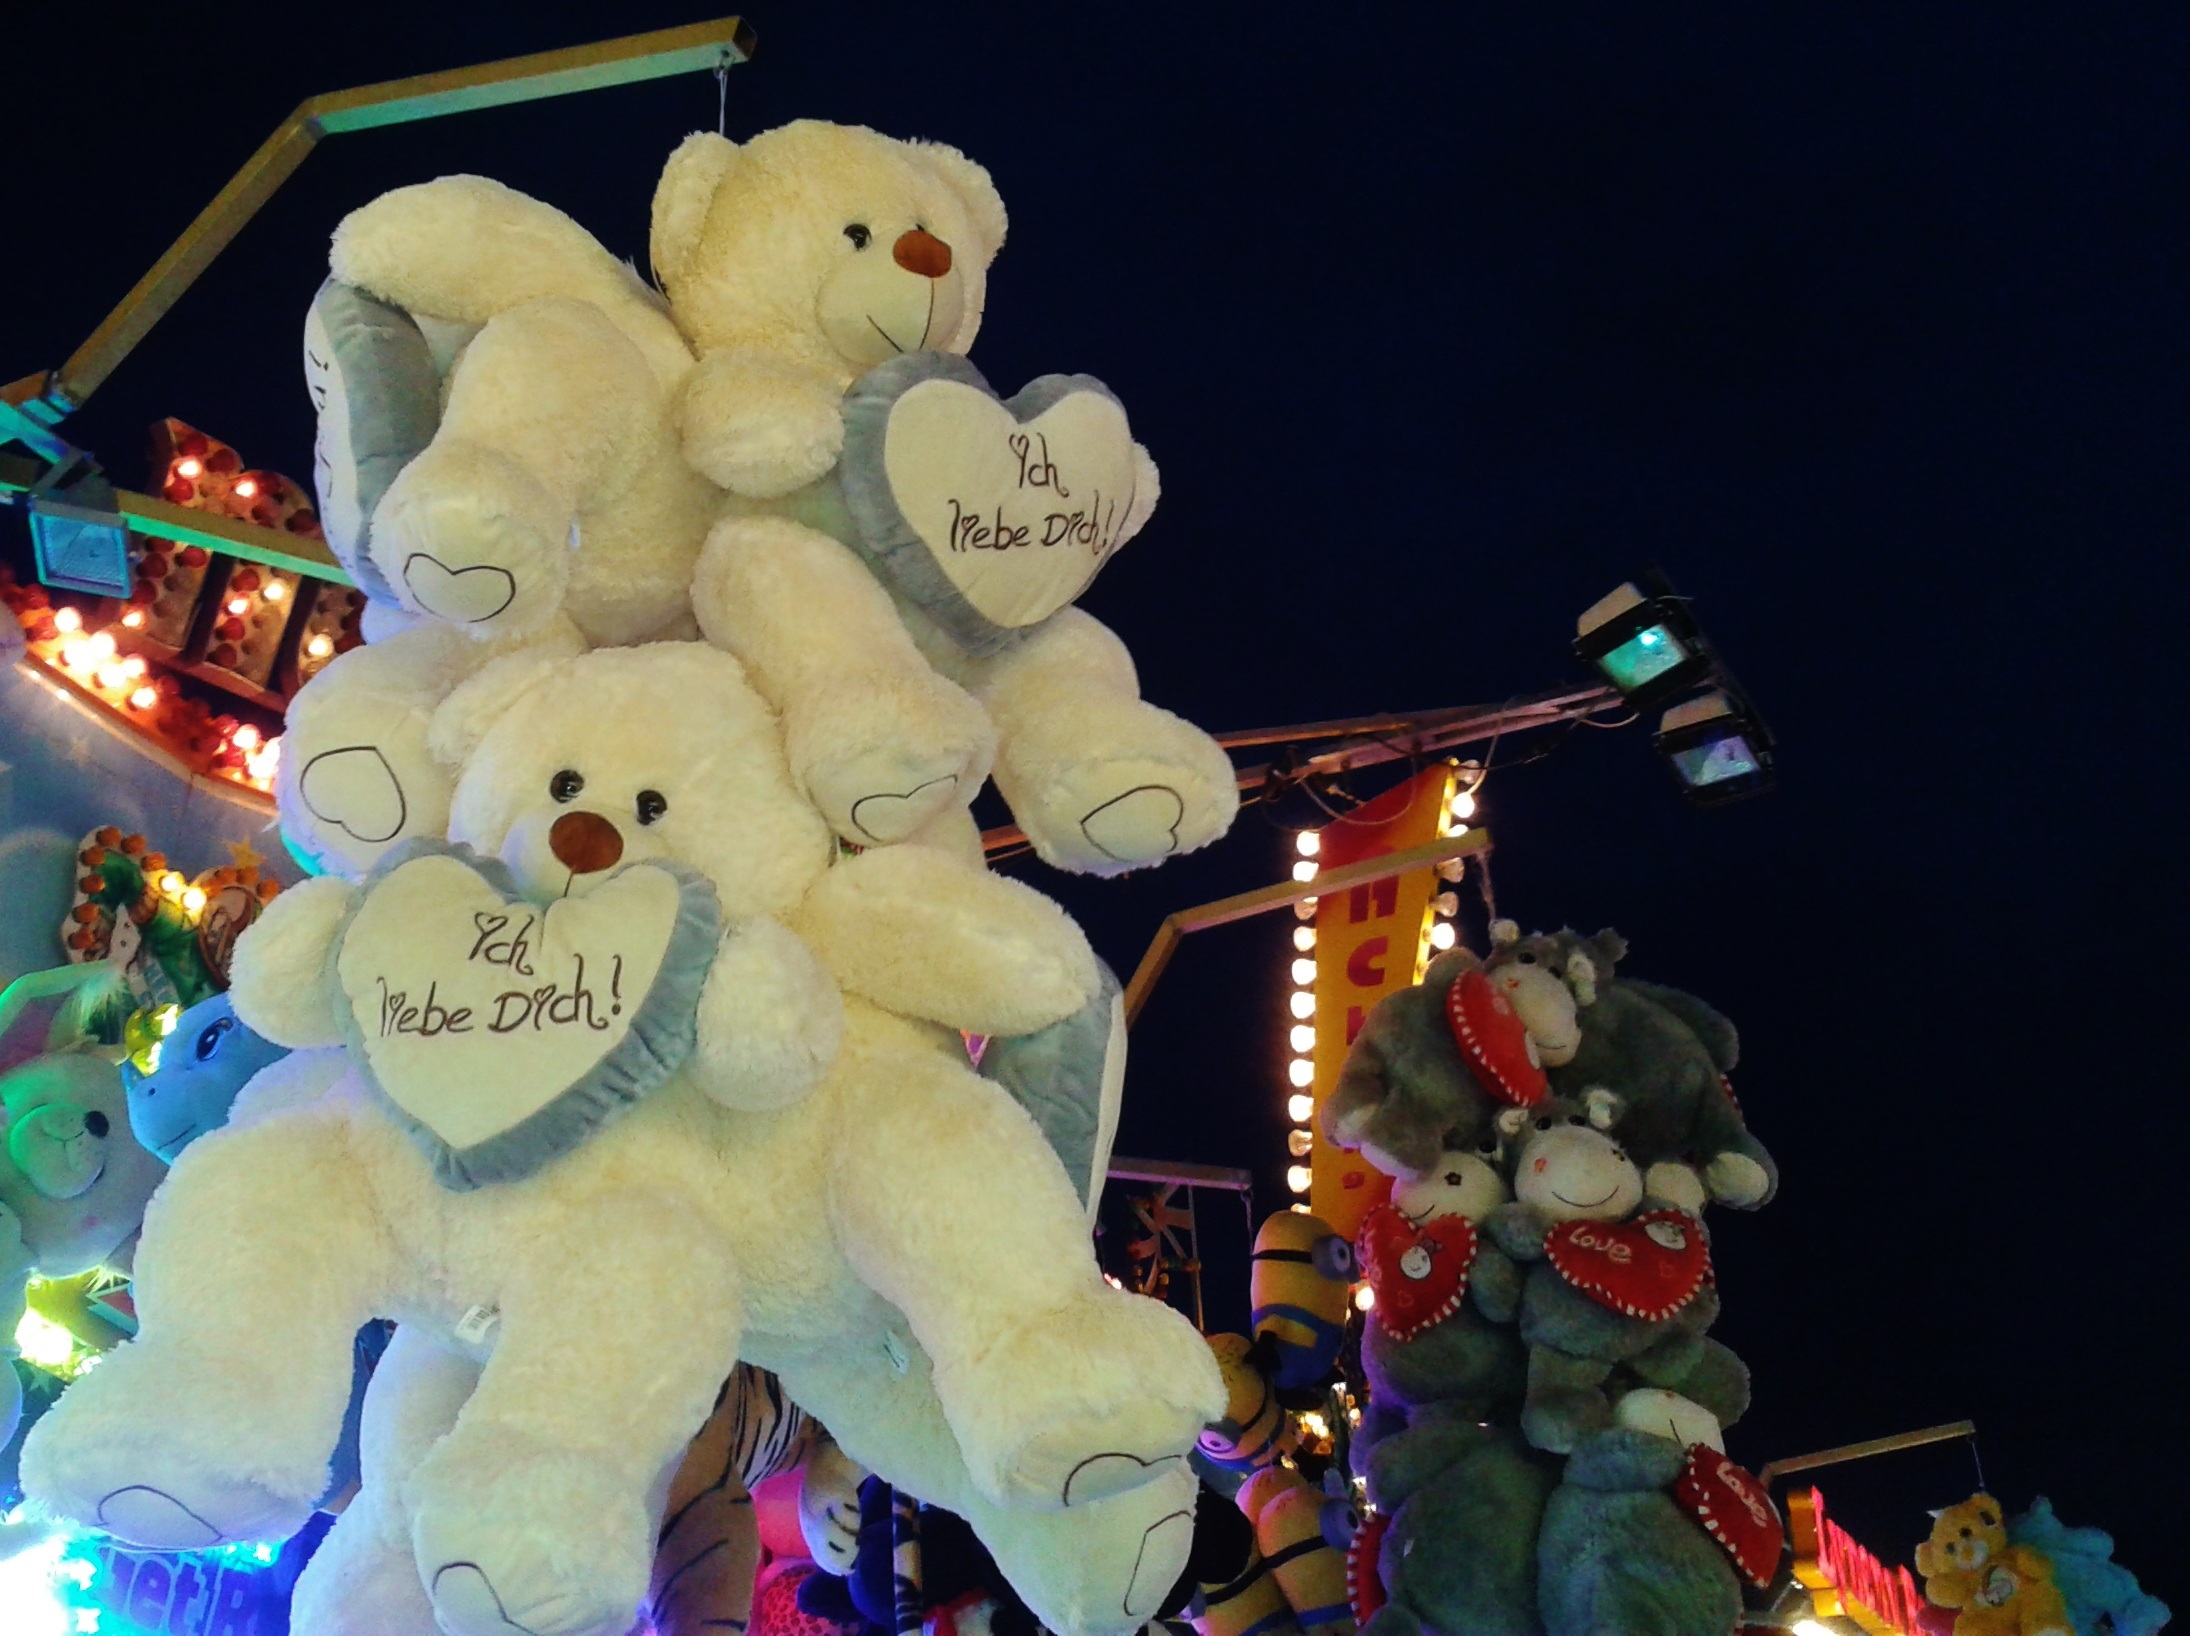
animal, cute, bear, love, heart, leisure, toy, fairground, teddy bear, affection, children, fun, animals, toys, bears, stuffed animal, fair, pleasure, teddy, children toys, folk festival, i love you, profit, soft toy, hustle and bustle, year market, teddy bears, soft toys, stuffed animals, declaration of love, bear family